Multiculturalism

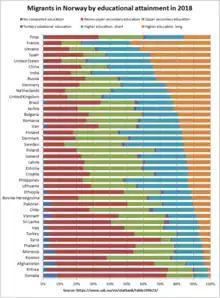
Educational attainment of migrants in Norway in 2018

Historically, Europe has always been a mixture of Latin, Slavic, Germanic, Uralic, Celtic, Hellenic, Illyrian, Thracian and other cultures influenced by the importation of Jewish, Christian, Muslim and other belief systems; although the continent was supposedly unified by the super-position of Imperial Roman Christianity, it is accepted that geographic and cultural differences continued from antiquity into the modern age.